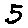
Label: 5